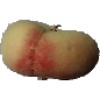
Label: Peach Flat 1